List of cafeterias

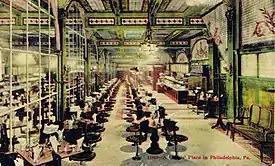
Childs Restaurant, Philadelphia, Pennsylvania,

This is a list of cafeterias. A cafeteria is a type of food service location in which there is little or no waiting staff table service, whether a restaurant or within an institution such as a large office building or school; a school dining location is also referred to as a dining hall or canteen (in the UK, Ireland and some Commonwealth countries). Cafeterias are different from coffeehouses, although that is the Spanish meaning of the English word.